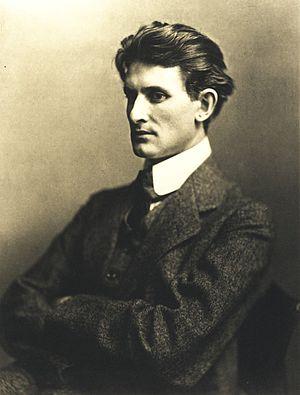
Friedrich Gundolf, de son vrai nom Friedrich Leopold Gundelfinger, est un poète allemand et un spécialiste de la littérature.